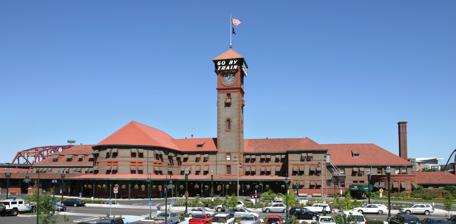
Building: Portland Union Station
Country: United States of America
Year built: 1896
Train station in Portland, Oregon, U.S. For the former Union Station in Portland, Maine, see Union Station (Portland, Maine) . Portland Union Station General information Location 800 Northwest Sixth Avenue Portland, Oregon United States Coordinates 45°31′44″N 122°40′36″W / 45.529°N 122.6768°W / 45.529; -122.6768 Owned by City of Portland ( Prosper Portland ) Line(s) Fallbridge Subdivision Portland Subdivision Platforms 1 side , 2 island platforms Tracks 5 Connections MAX Light Rail : Green Line Orange Line Yellow Line at Union Station/Northwest 6th & Hoyt and Union Station/Northwest 5th & Glisan stations Portland Streetcar Transit bus services : The Bus , Central Oregon Breeze, FlixBus , Pacific Crest Lines, POINT , Shuttle Oregon, TriMet , The Wave Construction Parking Yes Bicycle facilities Yes Accessible Yes Other information Station code Amtrak : PDX History Opened February 14, 1896 ; 128 years ago ( 1896-02-14 ) Rebuilt 1996 ; 29 years ago ( 1996 ) Passengers FY 2023 525,955 (Amtrak) Services Preceding station Amtrak Following station Oregon City toward Eugene Amtrak Cascades Vancouver, Washington toward Vancouver, British Columbia Salem toward Los Angeles Coast Starlight Vancouver, Washington toward Seattle Terminus Empire Builder Vancouver, Washington toward Chicago Former services Preceding station Amtrak Following station Vancouver, Washington toward Seattle Pioneer Cascade Locks 1981–1988 toward Chicago Hood River toward Chicago East Milwaukie toward Eugene Willamette Valley Terminus Preceding station Union Pacific Railroad Following station Terminus Portland – Granger Graham toward Granger Joint Great Northern/Northern Pacific/ Union Pacific service Terminus Portland–Seattle Line North Portland toward Seattle Preceding station Great Northern Railway Following station Terminus Portland–Seattle Line North Portland toward Seattle Preceding station Northern Pacific Railway Following station Terminus Portland–Seattle Line North Portland toward Seattle Preceding station Southern Pacific Railroad Following station East Morrison Street toward Oakland Pier Shasta Route Terminus East Morrison Street toward Corvallis Red Electric Lines East Morrison Street toward Tillamook Tillamook – Portland Preceding station Spokane, Portland and Seattle Railway Following station Terminus Main Line St. Johns toward Spokane: Great Northern or Northern Pacific Union Station U.S. National Register of Historic Places Area 7 acres (2.8 ha) Built 1890-96 Architect Van Brunt & Howe Architectural style Romanesque Revival NRHP reference No. 75001595 Added to NRHP August 6, 1975 Location Portland Union Station is a train station in Portland, Oregon , United States, situated near the western shore of the Willamette River in Old Town Chinatown . It serves as an intermediate stop for Amtrak 's Cascades and Coast Starlight routes and, along with King Street Station in Seattle , is one of two western termini of the Empire Builder . The station is a major transport hub for the Portland metropolitan area with connections to MAX Light Rail , the Portland Streetcar , and local and intercity bus services . The station building contains Wilf's Restaurant & Bar on the ground level and offices on the upper floors. It also has Amtrak's first Metropolitan Lounge on the West Coast, which is reserved for first-class sleeping car and business-class passengers. Southeast of the station, the tracks make a sharp turn and cross the river on the historic Steel Bridge . To the northwest, they follow the river, passing through rail yards before crossing the river again on the Burlington Northern Railroad Bridge 5.1 . The station is owned by the city of Portland and operated by Prosper Portland , the city's urban renewal agency. The city earns $200,000 a year from nearly 30 tenants.  Amtrak, the main tenant, has a continuing lease in 2021. Services The main atrium waiting room at Portland Union Station in Oregon Union Station serves as a major intermodal transportation hub for Portland and Oregon. Union Station connects to TriMet MAX Green and Yellow Line trains at the nearby Union Station/Northwest 6th & Hoyt Street and Union Station/Northwest 5th & Glisan Street stations, as well as local bus service provided by TriMet. Located at the northern end of TriMet's transit mall , Union Station is also only a short walk to both lines of the Portland Streetcar , in the Pearl District . The station is one of two western termini for the Empire Builder , Amtrak's major long-distance train to the Pacific Northwest. The train splits at Spokane , with one section continuing to Portland by way of the Columbia River Gorge and the other continuing to Seattle . It is also a stop for the Seattle- Los Angeles Coast Starlight , Amtrak's long-distance West Coast train. It serves as the southern terminus for two daily Cascades trains from Vancouver , British Columbia and four daily Cascades trains from Seattle, and the northern terminus for two Cascades trains from Eugene . As of 2018, Union Station is the fifth-busiest Amtrak station in the Western United States (behind Los Angeles , Sacramento , Seattle and Emeryville ) and the 21st busiest overall. Bus connections Portland's former Greyhound bus terminal is the next building to the south, having moved to the building (from a location in the center of downtown ) in 1985. Greyhound vacated the facility in September 2019 in favor of a curbside pickup location nearby. Station details Union Station is situated near the western bank of the Willamette River in downtown Portland 's Old Town Chinatown . The site is bound by Northwest Glisan, Hoyt, and Irving streets to the south; Northwest Broadway Street and Station Way to the west; Northwest Overton Street and Naito Parkway to the north; and Northwest Ironside Terrace and industrial and commercial zones to the east. History Union Station in 1913 The initial design for the station was created in 1882 by McKim, Mead & White . Had the original plan been built, the station would have been the largest train station in the world. A smaller plan was introduced by architects Van Brunt & Howe , and accepted in 1885. Construction of the station began in 1890. It was built by the firm of Wakefield and Bridges for the Northern Pacific Terminal Company at a cost of $300,000 ($11 million in 2023 adjusted for inflation), and opened on February 14, 1896. The roof is made of bright red metal roof tiles, with exposed detailed pressed red brick, grey sandstone trimmings, and pebbledash stucco masonry exterior. A feature was the projecting metal canopies with cast iron support posts at the entryway. The annex, also constructed in 1896 also by Wakefield and Bridges, contained the freestanding steam plant, storerooms, telegraph office, laundry, and police-room. At the Depot's opening in 1896, the yards in front of the station contained six parallel railroad tracks. Passengers gained entry to the tracks by passing through along, narrow, enclosed one-story shed appended to the east side of the station. The tracks remained unsheltered for almost 10 years. The track shelters were built in response to the expected increase in travellers arriving by rail to attend the 1905 Lewis and Clark Exposition in Portland. The signature piece of the structure is the 150-foot-tall Romanesque Revival clock tower with its four-sided 1898 Seth Thomas eight-day pendulum clock, has become one of the most iconic and recognizable features of the station. Each of the clock faces is 12 feet in diameter, with a minute hand 6 feet long and an hour hand 5 feet long. The clock has a 14 foot pendulum and 1,000 pounds of counterweight that drops almost 50 feet over 7 days. It is wound every seven days. Neon signs were added to the tower in 1948. The signs read "Go by Train" on the northeast and southwest sides and "Union Station" on the northwest and southeast sides. The nearby Interlocking Tower, also called the “VC tower” was built in 1914 to replace an earlier, wooden, building at this same location that served the same function related to the complex track switching function necessary for the operation of the station-related trackage. Construction was likely related to improvements required to changes in operation after the Terminal Company granted use of Tracks 1 and 2 to the Oregon and California Railroad and Southern Pacific railroad. The building is a small two-story brick volume with a decorative parapet, glazed terra cotta or white “face brick” detailing remains virtually unaltered on its exterior. The Interlocking Tower at Union Station is believed to be the only remaining building of its type in Oregon, and one of just five in the western United States. Now leased to Tri-Met , the original interlocking function ended on November 5, 1997. This interlocking tower was added to the National Registry of Historic Places form for Portland Union Station in a 2015 update . Dissatisfaction with the lack of a clear, formal entry and confusing circulation patterns and dramatically increased passenger load were factors that led to the need to remodel. In 1927, the prestigious Portland architectural firm of A.E. Doyle was hired by the Terminal Rail Company to remodel the station. Pietro Belluschi , a young designer with little architectural training at the time, was put in charge of the remodel. With input from Southern Pacific, Union Pacific and Northern Pacific, the owners of the Terminal Rail Company, the drawings were finished in 1929. Major changes included: structural, functional and formal reordering of the main waiting room (including removing interior cast-iron columns) and associated public spaces; reorganizing the entry and exit sequences from the street and tracks; and functional and formal reorganization of the wing between the restaurant dining room and the main hall. Dormers were added to permit more natural light to enter the station. All new exterior finishes were closely matched to the old. Marble for the floors and walls was shipped from Italy for the remodeling. Little has changed in the station since this remodel in 1930. In 1931, a pedestal was built in the station's courtyard and the Oregon Pony 1862-built locomotive was put on display in front of the station. The locomotive was moved to Cascade Locks Oregon in 1970. In the early 1920's, ninety trains moved in or out of the station daily, 52 steam trains and 38 electrics; a train would arrive or depart about every 11 minutes. Expansion of service at Union Station related to the Spokane, Portland and Seattle Railway line in 1920s required significant changes to the building and track, and at its peak period of operation in the late 1940s Union Station had as many as 30 separate tracks, continuing east to Front Avenue. Over time, freight rail became less utilized as some businesses turned to trucks instead of railroads for shipment of goods. In the years prior to Amtrak's assuming passenger operations on May 1, 1971, the Union Pacific 's City of Portland ran to Portland from Chicago via Utah. Amtrak ran a successor train, the Pioneer , on a similar route to Portland until 1997. The station was placed on the National Register of Historic Places in 1975. The neon signs on the tower went dark in March 1971, because the railroads using it, Union Pacific , Burlington Northern and Southern Pacific , were preparing to transfer all of their remaining passenger services to Amtrak . For that reason, the station's then-owner, the Portland Terminal Railroad (itself jointly owned by those three railroads), decided to discontinue operation of the signs. In 1985, two local non-profit groups, the National Railway Historical Society (Pacific Northwest chapter) and the Oregon Association of Railway Passengers, led a fundraising campaign for public donations to enable the signs to be restored to operation. New neon tubes, in place of the old, were installed in July, and the signs were switched back on and returned to regular use in September 1985. The "Union Station" signs remain illuminated continuously, while the "Go by Train" signs flash on and off, in a sequence of "Go", then "Go by", then all three words, then off and on and repeat. An interior hallway at Portland Union Station in Oregon In 1987, ownership of the station and surrounding land was transferred from Portland Terminal Railroad to the Portland Development Commission (now Prosper Portland) as part of the Downtown/Waterfront urban-renewal district. Shortly afterwards, Union Station underwent a renovation. It was rededicated in 1996 for its 100th anniversary. In 2004, the roadway in front of the station was reconfigured, providing a new connection to the northwest and a forecourt . In addition, the area is being redeveloped, including new housing where railroad tracks once were. In 2023, Prosper Portland re-evaluated the alignment of its continued ownership of Portland Union Station with the economic development mission of the agency. They concluded that a sale to an entity with a transportation-focused mission was in the best long-term interest of stakeholders and the station itself. According to The Oregonian , talks to sell Union Station to Amtrak stalled in early 2024 and Prosper Portland was still seeking a buyer who would be able to finance seismic retrofitting and other upgrades that are estimated to cost $250 million. See also North Bank Depot – former train station located nearby Tourism in Portland, Oregon References